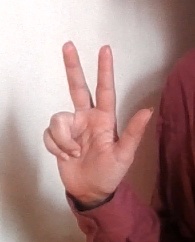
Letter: al